Parish Church of Piraí do Sul

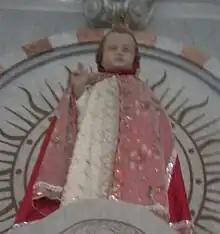
Image of the Christ Child at the altar of the Parish Church in Pirai do Sul.

The cult of the Christ Child was already practiced by Manoel da Rocha Carvalhais and his wife Josefa Rodrigues Coutinho in the region where the city of Piraí do Sul is currently located since the middle of the 18th century. They had an oratory next to their property, which became known as the oratory of the Christ Child of Piraí, where religious festivities were held, together with the other inhabitants of the area. After the death of Manoel and Josefa, Manoel da Costa Ferreira and Ana Mendes Tenória continued the religious activity and built a church in the place called Campo Comprido, under the invocation of Saint Anne.